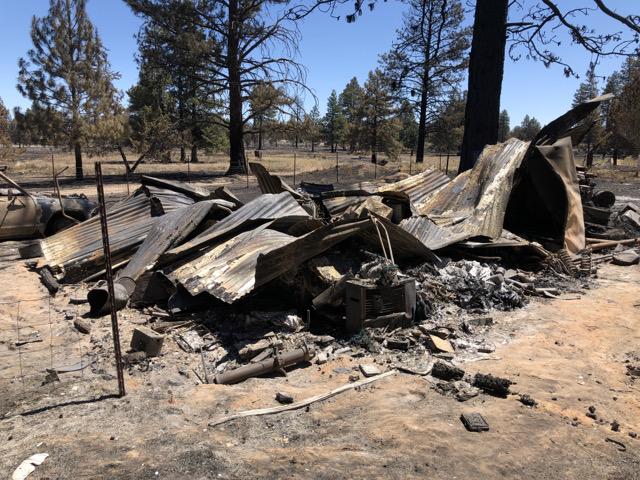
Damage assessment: destroyed